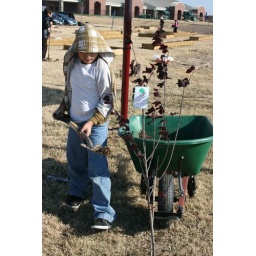
Volunteers with Global Gardens team efforts to plant trees given by the Houston based Apache Foundation